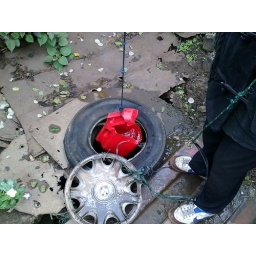
shallow well to draw ground water. the ground water table is high in this area